Musikverein

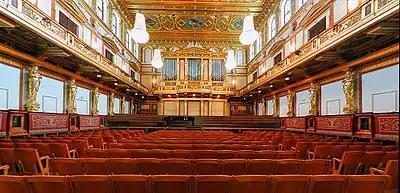
The Great Hall, also known as the Golden Hall

The 's main entrance is situated on Musikvereinsplatz, between Karlsplatz and . The building is located behind the Hotel Imperial that fronts on Kärntner Ring, which is part of the Vienna Ring Road (Ringstraße). It was erected as the new concert hall run by the Society of Friends of Music in Vienna, on a piece of land provided by Emperor Franz Joseph I of Austria in 1863.